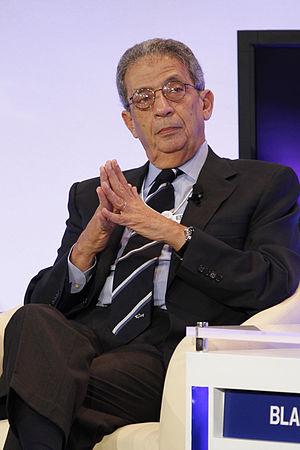
Amr Mahmoud Moussa, né le 3 octobre 1936 au Caire, est un homme politique et diplomate égyptien. Il a été ministre des Affaires étrangères de 1991 à 2001, puis secrétaire général de la Ligue arabe de 2001 à 2011.